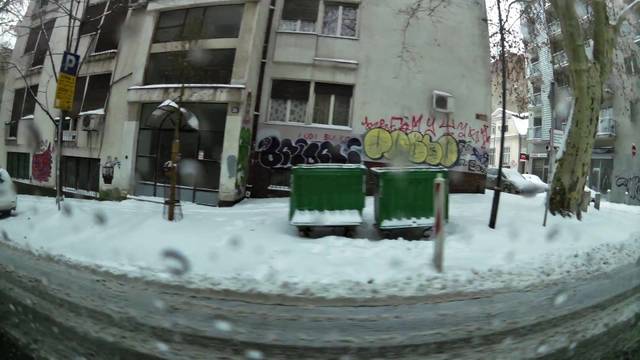
Region: Serbia
Coordinates: 44.82, 20.463